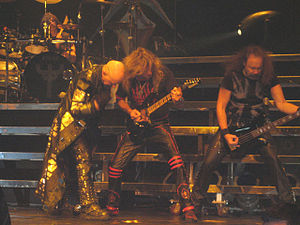
Heavy metal-mode
Judas Priest, med typisk heavy metal-udklædning.
Judas Priest på deres Angel of Retribution-turné i 2005. Judas Priest, med typisk heavy metal-udklædning.
Heavy metal-mode er den tøjstil, kropsforandring, make-up, hårstil osv. som benyttes af fans af heavy metal – bedre kendt som metalheads.